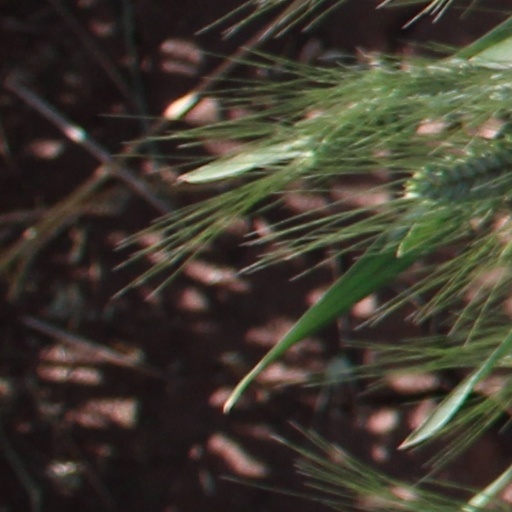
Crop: wheat